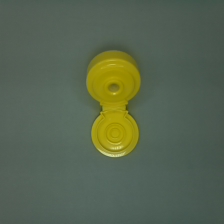
Color: yellow/gold
Cap type: flip-top cap